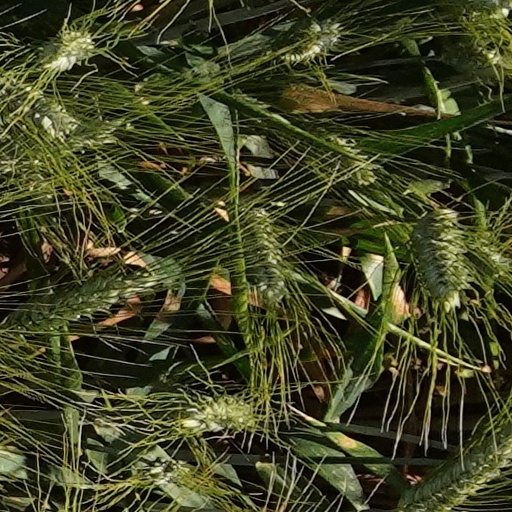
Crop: wheat